The Russian Debutante's Handbook

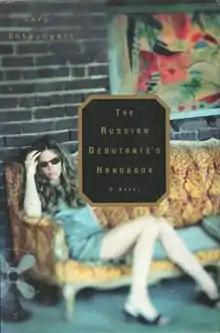
First edition cover

The Russian Debutante's Handbook is the debut novel by author Gary Shteyngart, published in 2002. It follows the exploits of young Russians, both in the Alphabet City neighborhood of Manhattan and in the European city of Prava (a pseudonym for Prague).